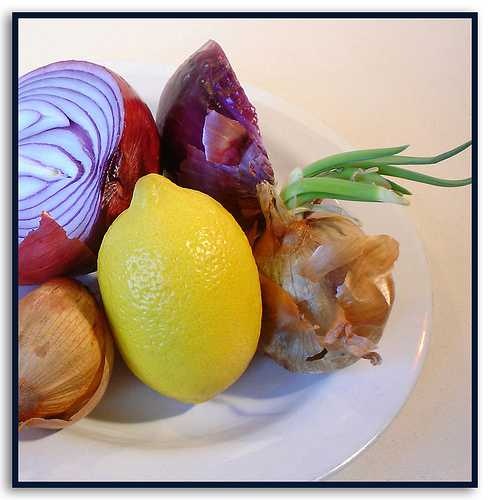
Label: Lemon